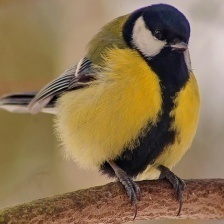
Species: PARUS MAJOR
Scientific name: PARUS MAJOR
ImageNet parent category: chickadee